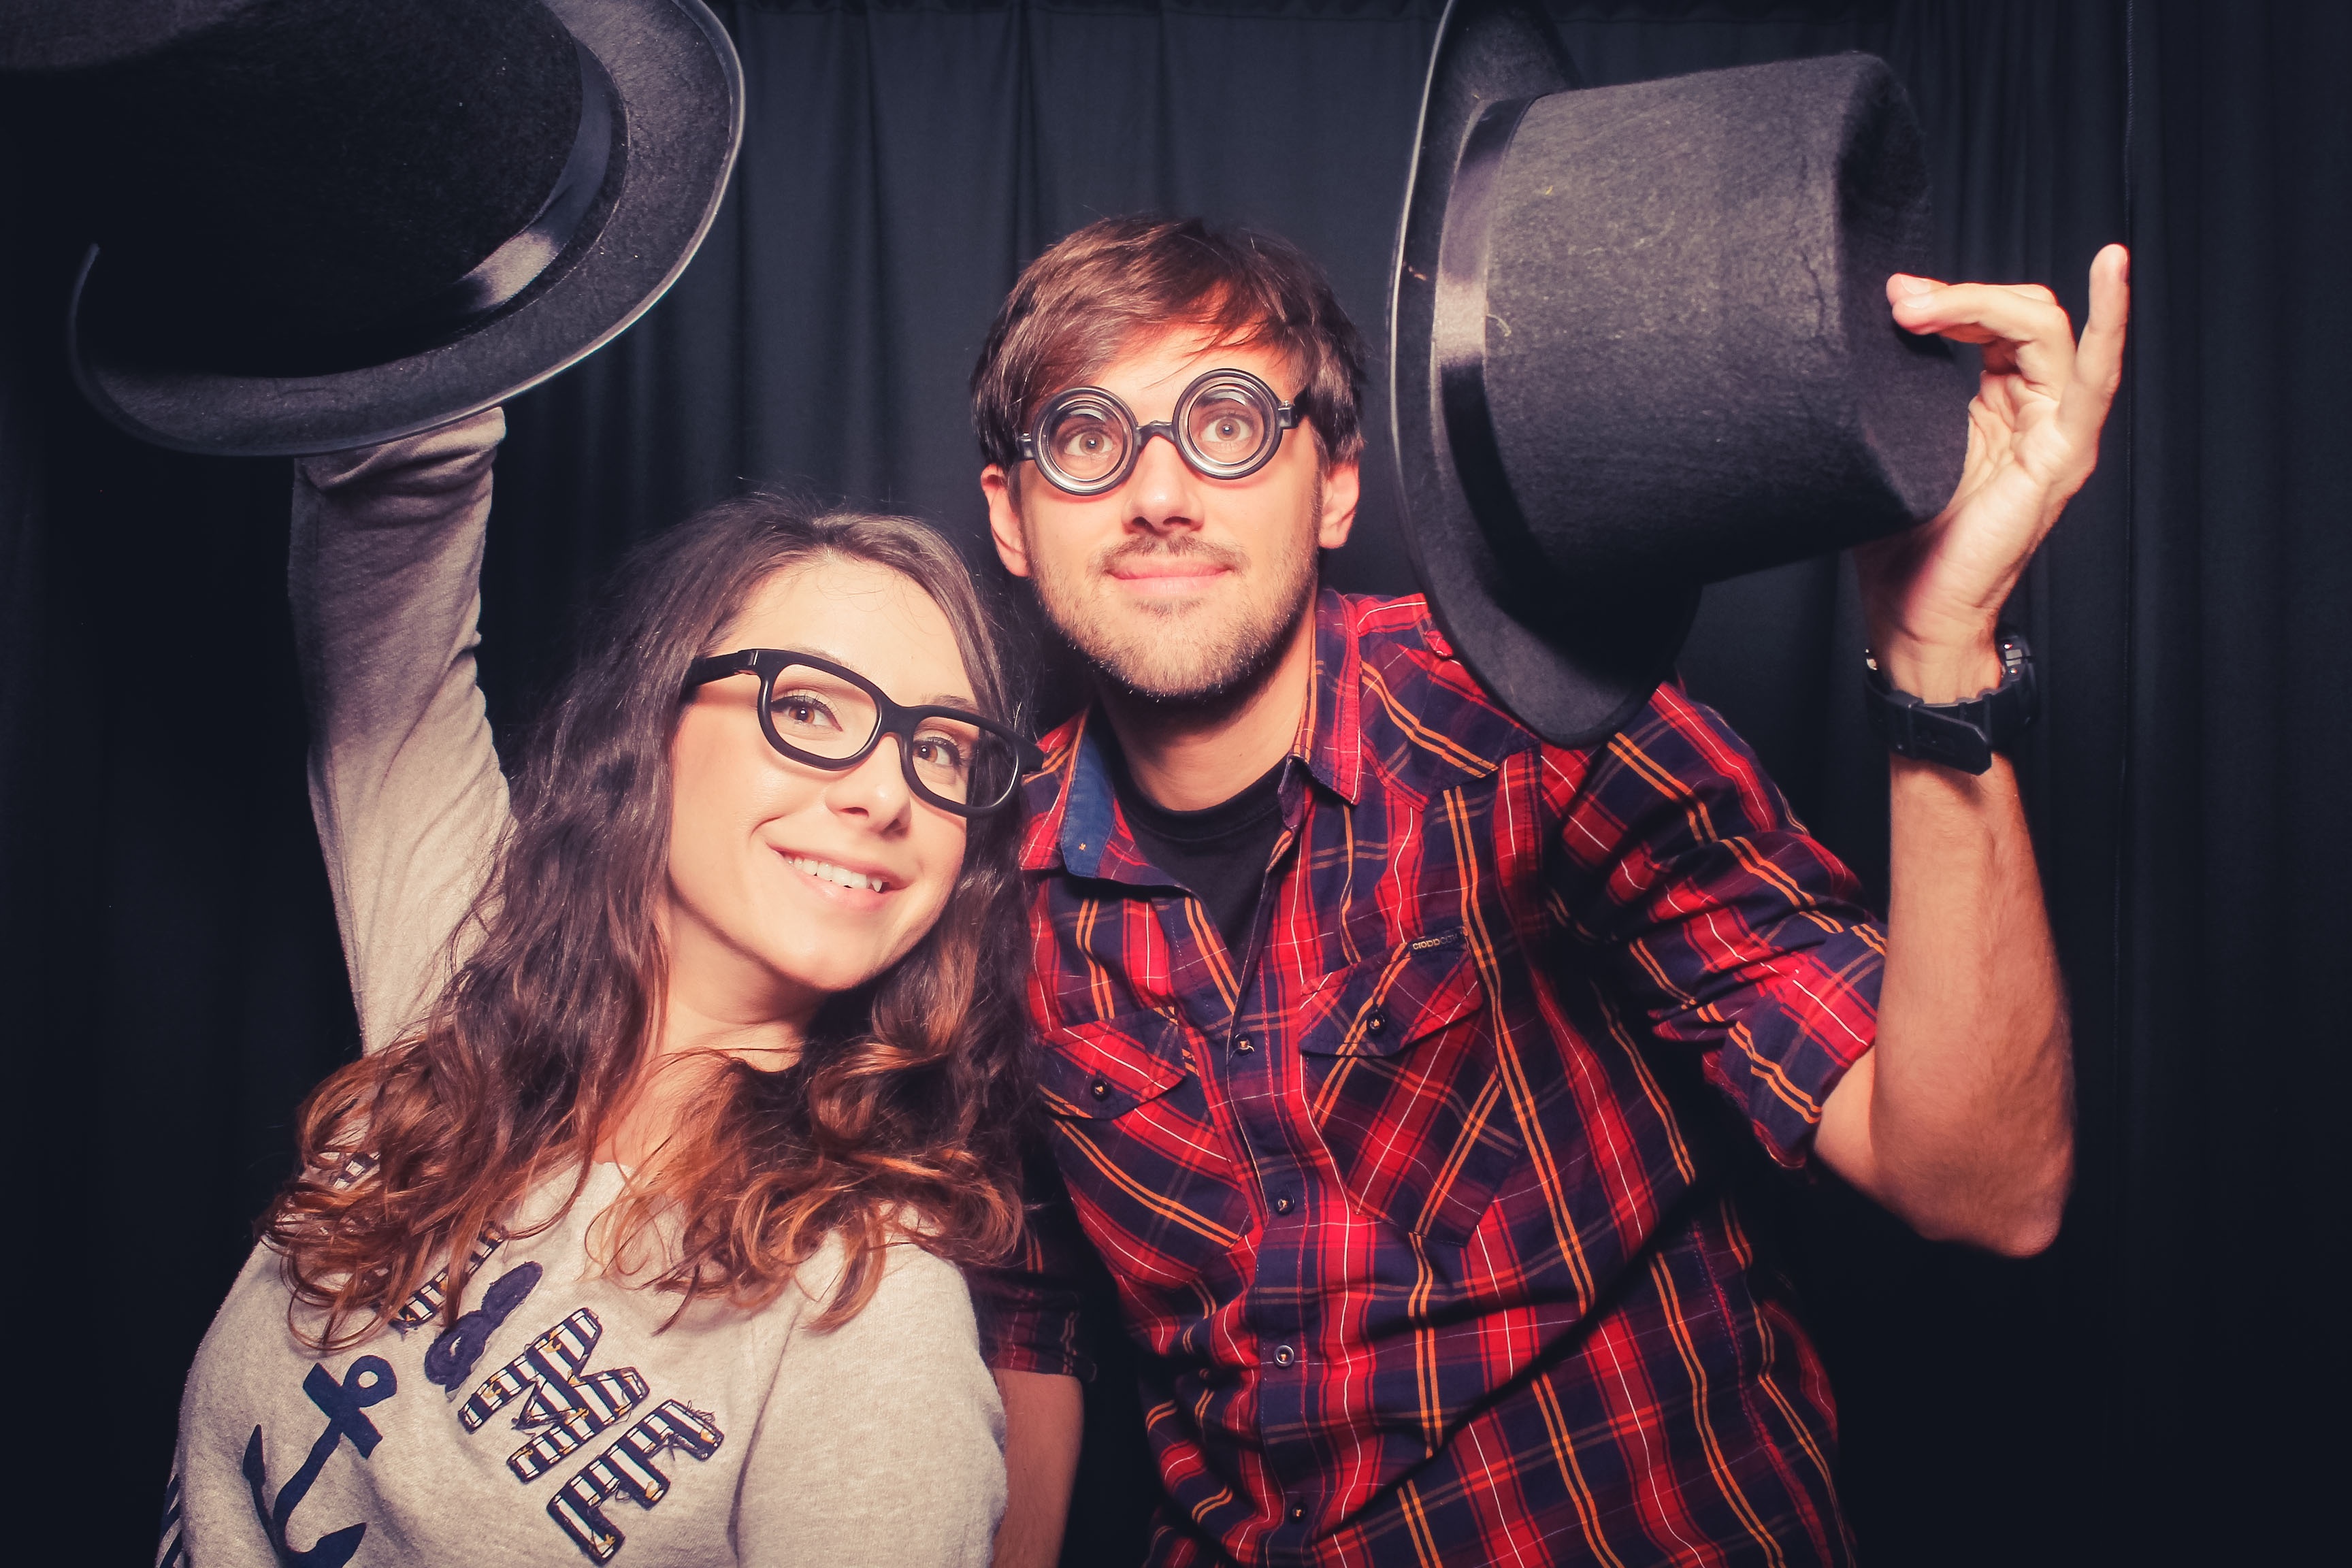
music, photography, club, singing, nightclub